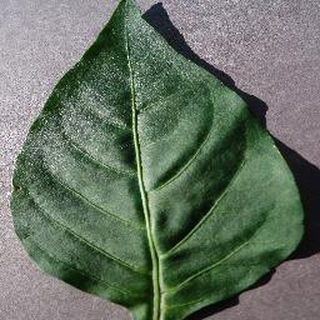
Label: healthy_bell_pepper